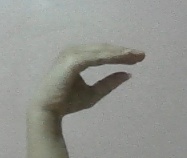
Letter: jeem